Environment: real
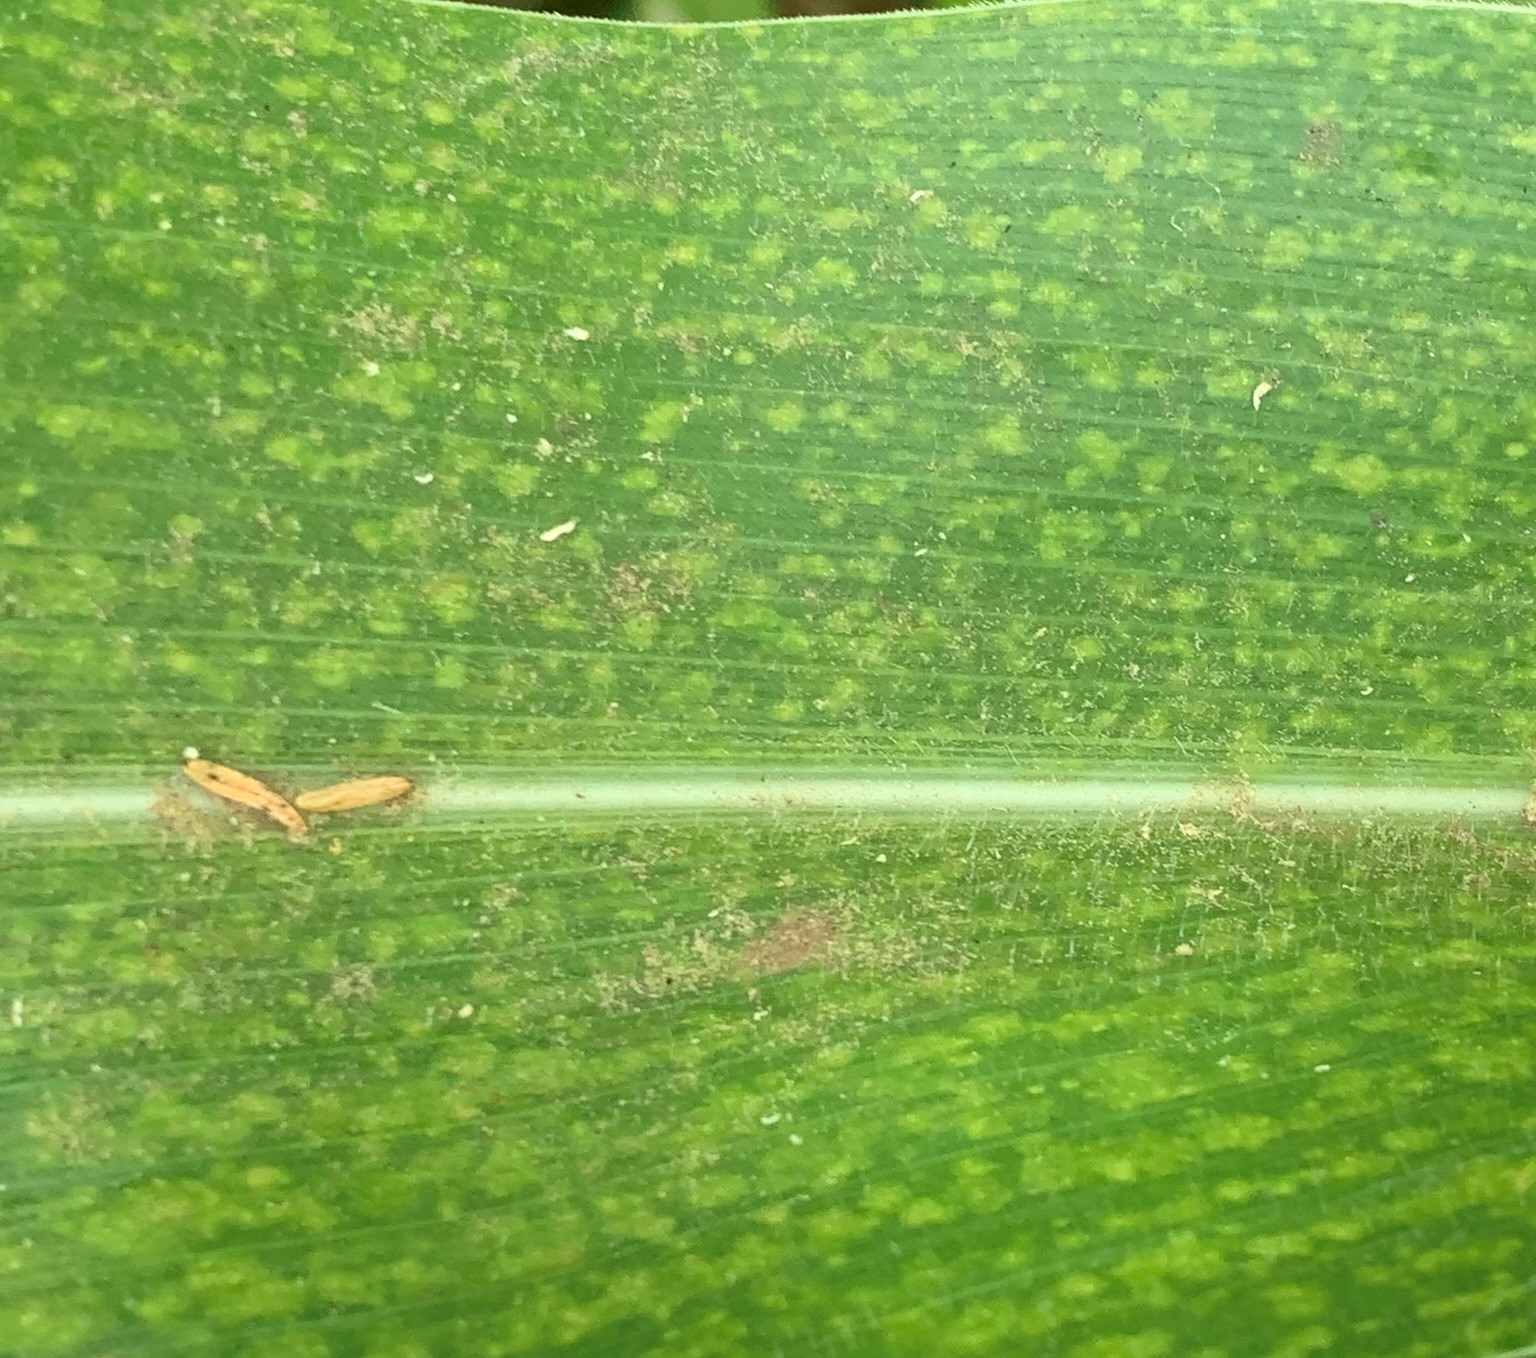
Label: lethal_necrosis